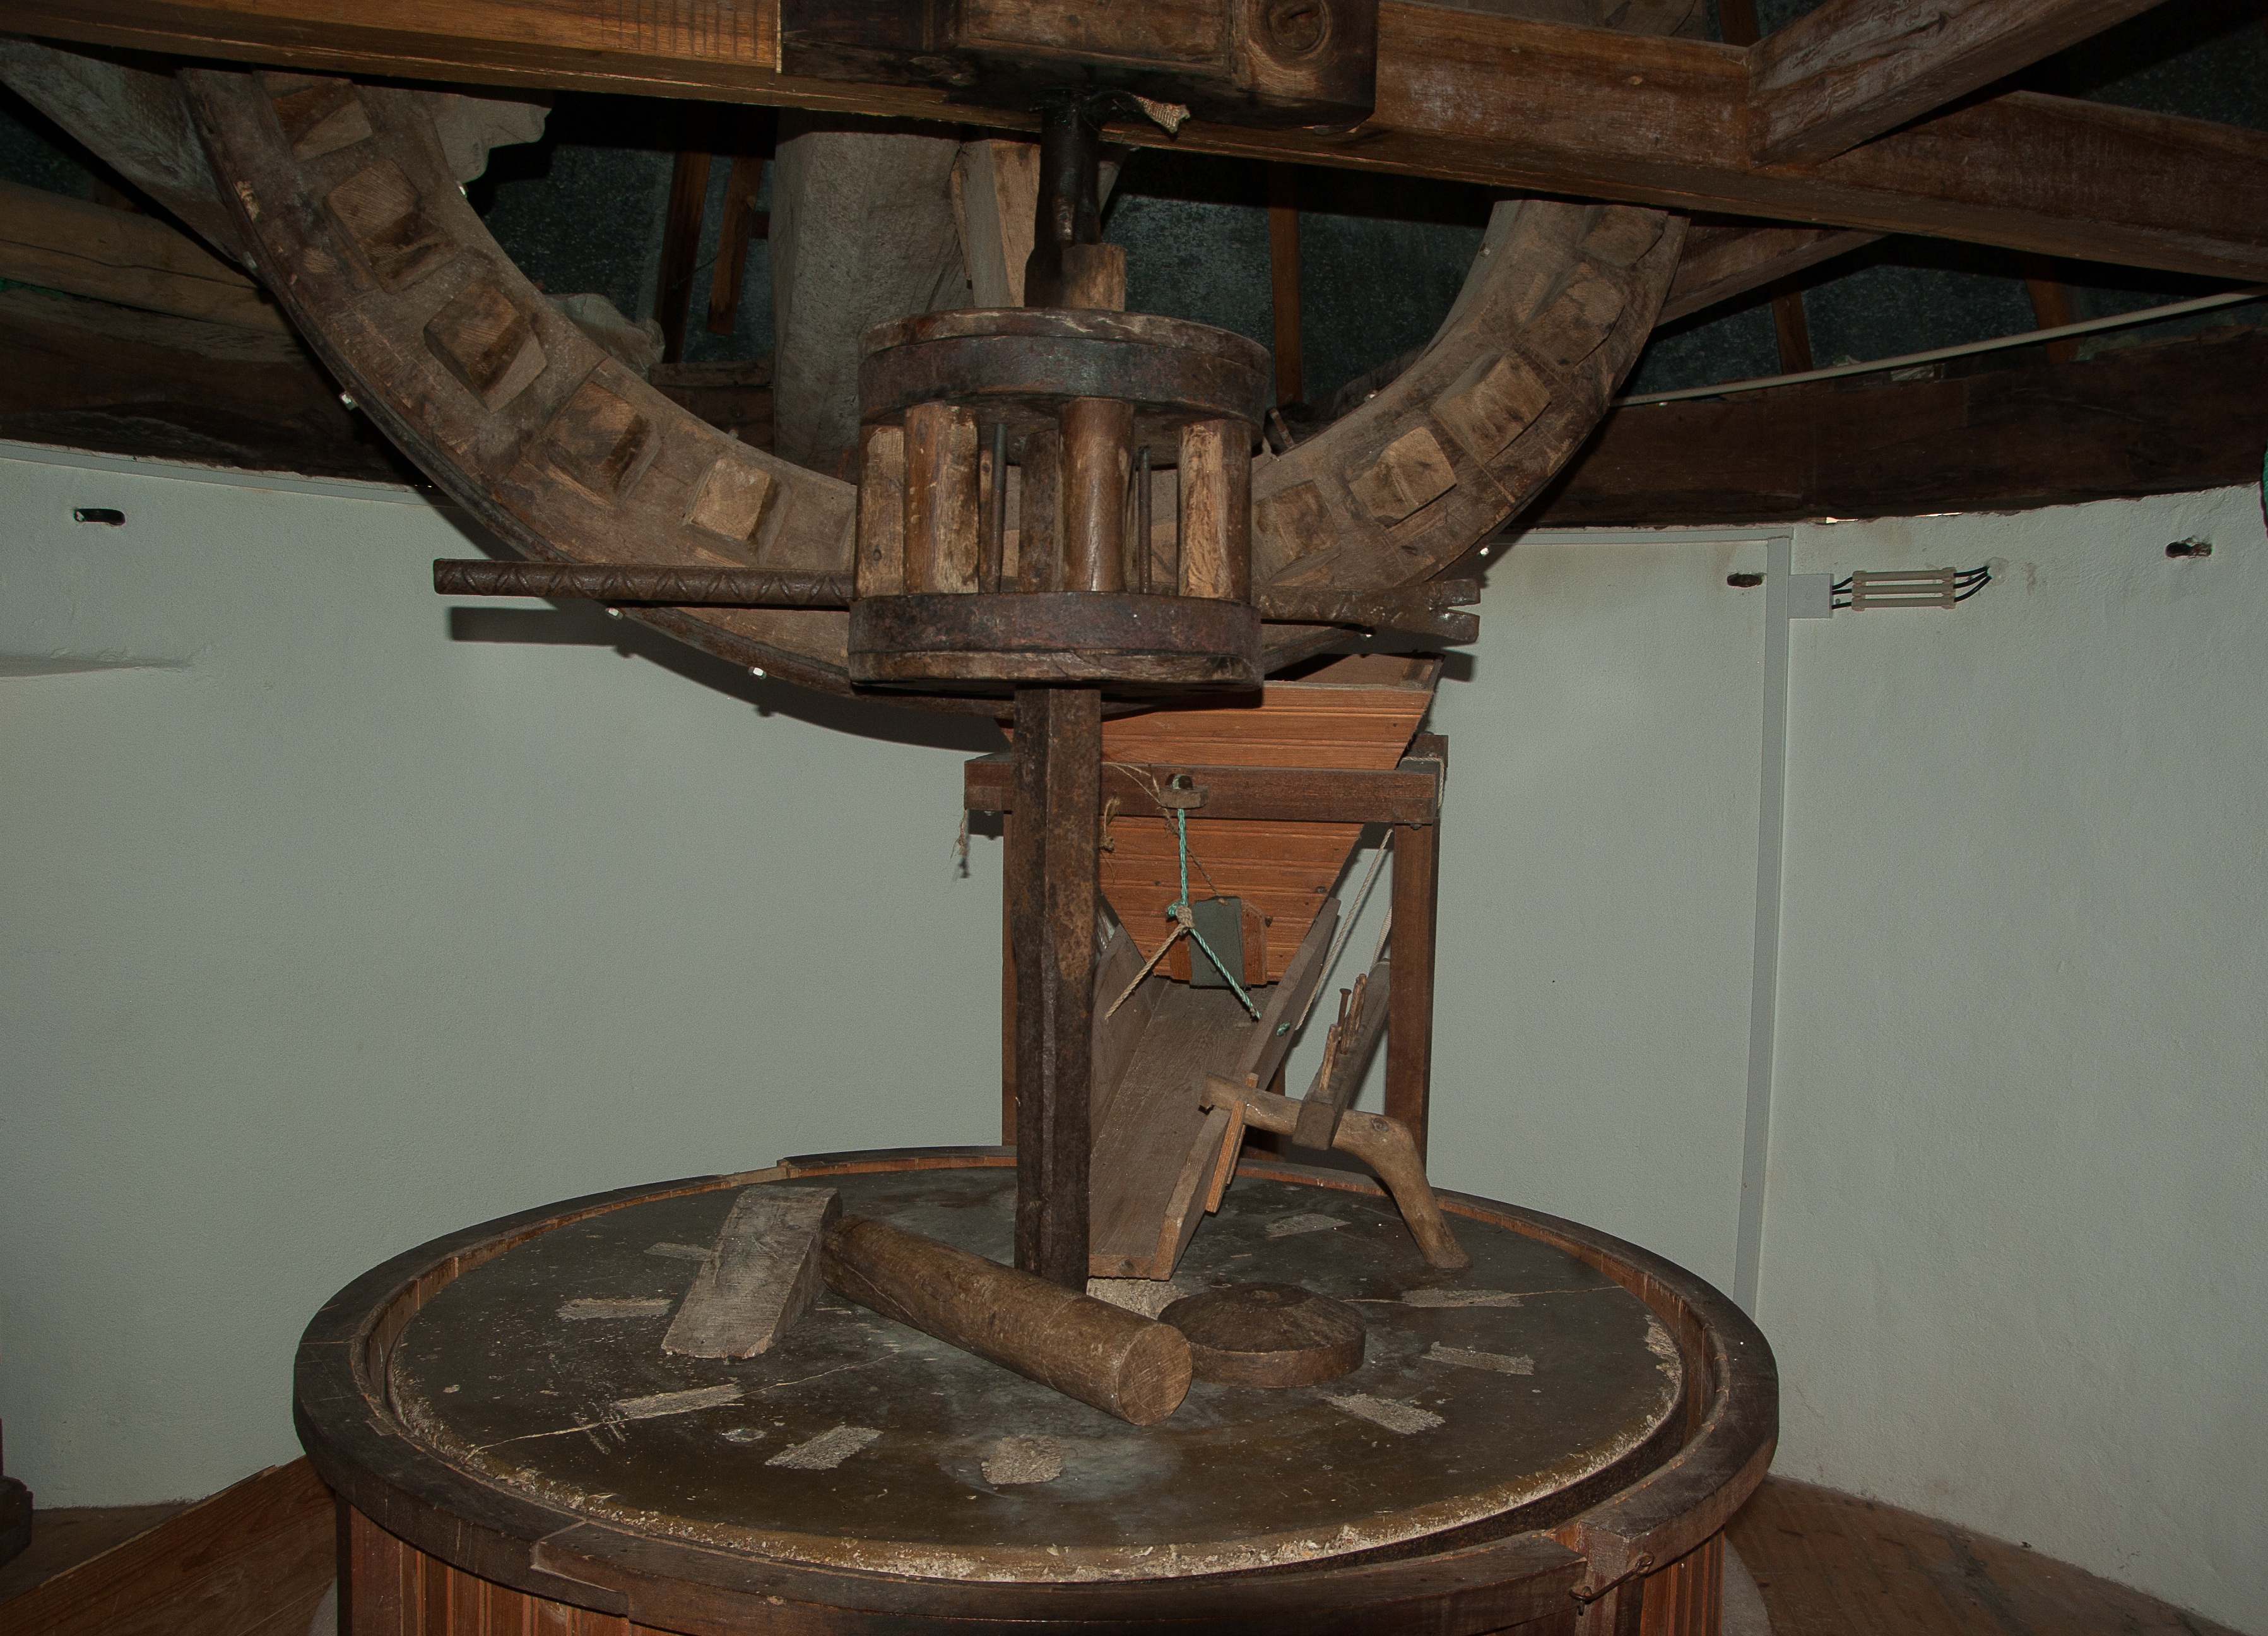
table, wood, antique, beam, museum, gear, furniture, room, lighting, mechanism, sculpture, mill, wheels, iron, tourist attraction, carving, pulley, man made object, ancient history